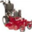
Label: lawn_mower